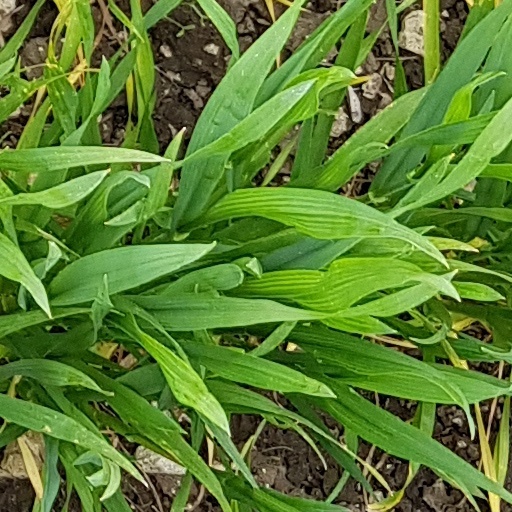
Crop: wheat